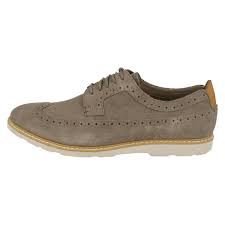
Label: Brogue